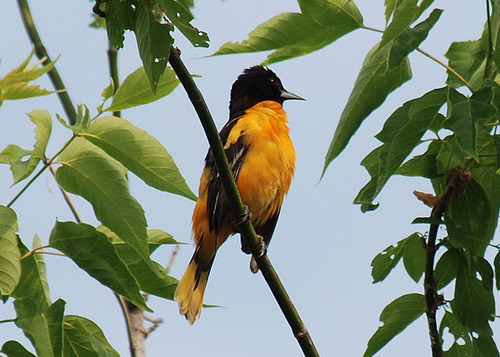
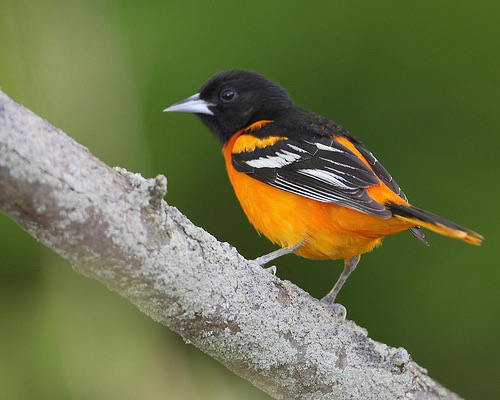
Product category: misc
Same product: yes